Malayalam drama

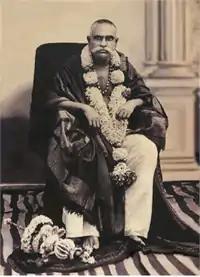
C. V. Raman Pillai was an important writer during the early periods of Malayalam drama. He wrote several humorous plays including "Pandathe Pachan" and "Doctorkku Kittiya Mitcham"

C. V. Raman Pillai was the first to write farces in Malayalam. Examples include "Pandathe Pachan", "Butler Pappan", "Doctorkk Kittiya Mitcham", "Kuripinte Thiripppu", "Kurupillakalari" and "Kaimalassante Kadassikai". E. V. Krishna Pillai, N. P. Chellappan Nair, M. G. Kesava Pillai, T. N. Gopinathan Nair and others further developed farce literature. Kainikkara Padmanabha Pillai gave a new light to the world of theatre with his works like "Kalvariyile Kalpa Padapam", "Velu Thampy Dalava" and "Agnipanjaram" etc., , Edasseri Govindan Nair's socio-political play "Kootu Krishi" (1940), "Thirichhethhal", "Njetiyil Patarathha Mulla", "Njangal Dayaye Thookkikkonnu", Kainikkara Kumara Pillai's "Harishchandran", "Mohavum Muktiyum", "Veshangal" etc. are also notable works. V. T. Bhattathiripad wrote "Adukkalayail Ninnu Arangathekku" which strongly reacted against the decadence of the Nambudiri community and was an important event in the social reform calendar of Kerala. M. P. Bhattathiripad's "Ritumati" was another important social play. K. Damodaran's "Pattabaki" which tells the story of a poor tenant in Malabar evicted by a cruel landlord, is the first political play in Malayalam. Another notable work is (. Important political dramas of the period include P. Kesavadev's "Munnottu", "Madyapani", "Pradhana Mantri", Thakazhi Sivasankara Pillai's "Thotilla", Ponkunnam Varkey's "Jethakkal" and "Visarikku Katu Venda", Thoppil Bhasi's "Ningalenne Communistaaki" and "Mudiyanaya Puthran". K. T. Muhammed's plays like "Karavatta Pasu" and "Ithu Bhoomiyanu" are also noteworthy. N. Krishna Pillai, who is known as Ibsen of Malayalam, wrote plays that took Malayalam drama forward in different directions. His works include "Bhagna Bhavanam", "Kanyaka", "Balabalam", "Anuranjanam"' and "Azhimughathekku".